The Daily Nebraskan

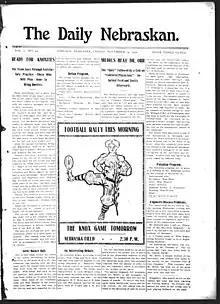
Title page of the October 17, 1902 issue

The Daily Nebraskan, established in 1871 as the Monthly Hesperian Student, is the student newspaper of the University of Nebraska–Lincoln. Although many journalism students are on staff, the "Daily Nebraskan" is independent of the university's College of Journalism and Mass Communications. The newspaper is entirely student-produced and managed, and has a professional general manager, Allen Vaughan, who joined in July 2019 after the retirement of Dan Shattil, who retired in October 2019 after 37 years at the helm.